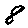
Label: 8